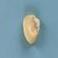
Maize quality: Good